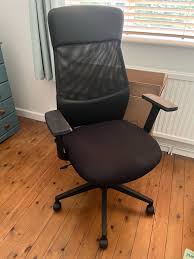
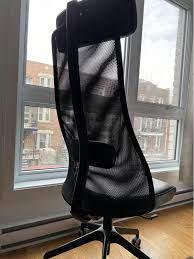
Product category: items_chair
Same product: no